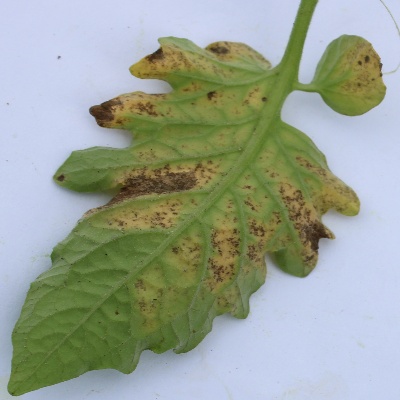
Crop: Tomato
Condition: verticulium wilt